Mike Larrabee

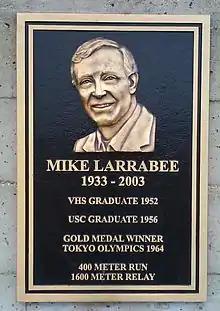
Mike Larrabee plaque at Ventura High School

Although he was diagnosed with advanced pancreatic cancer in 2001 and was only expected to live a few weeks, he continued to live life to the fullest for two more years, thanks to chemotherapy treatments. Mike Larrabee died in his home at Santa Maria, California, aged 69. He was posthumously added to the National Track and Field Hall of Fame in December 2003.